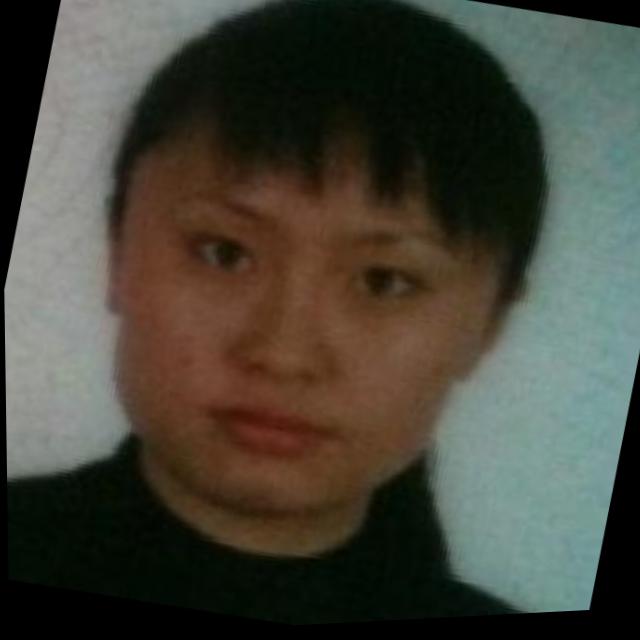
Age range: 21-44